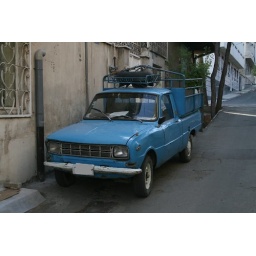
Old blue Mazda pickup truck in a North Tehran neighborhood, April 2007.